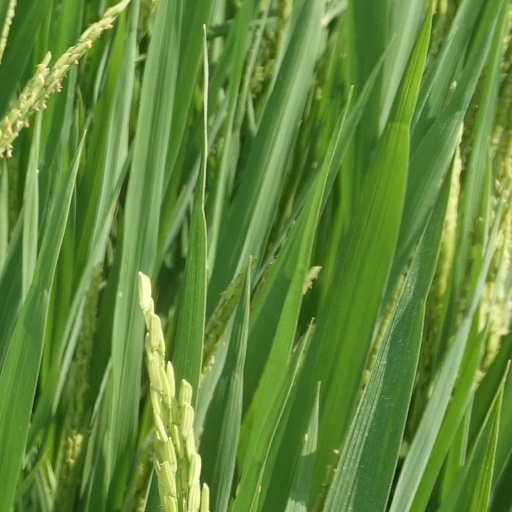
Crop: rice